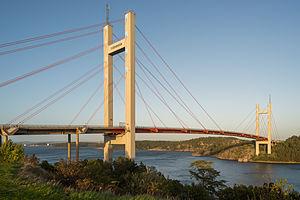
Cette liste de ponts de Suède a pour vocation de présenter une liste de ponts remarquables de Suède, tant par leurs caractéristiques dimensionnelles, que par leur intérêt architectural ou historique.